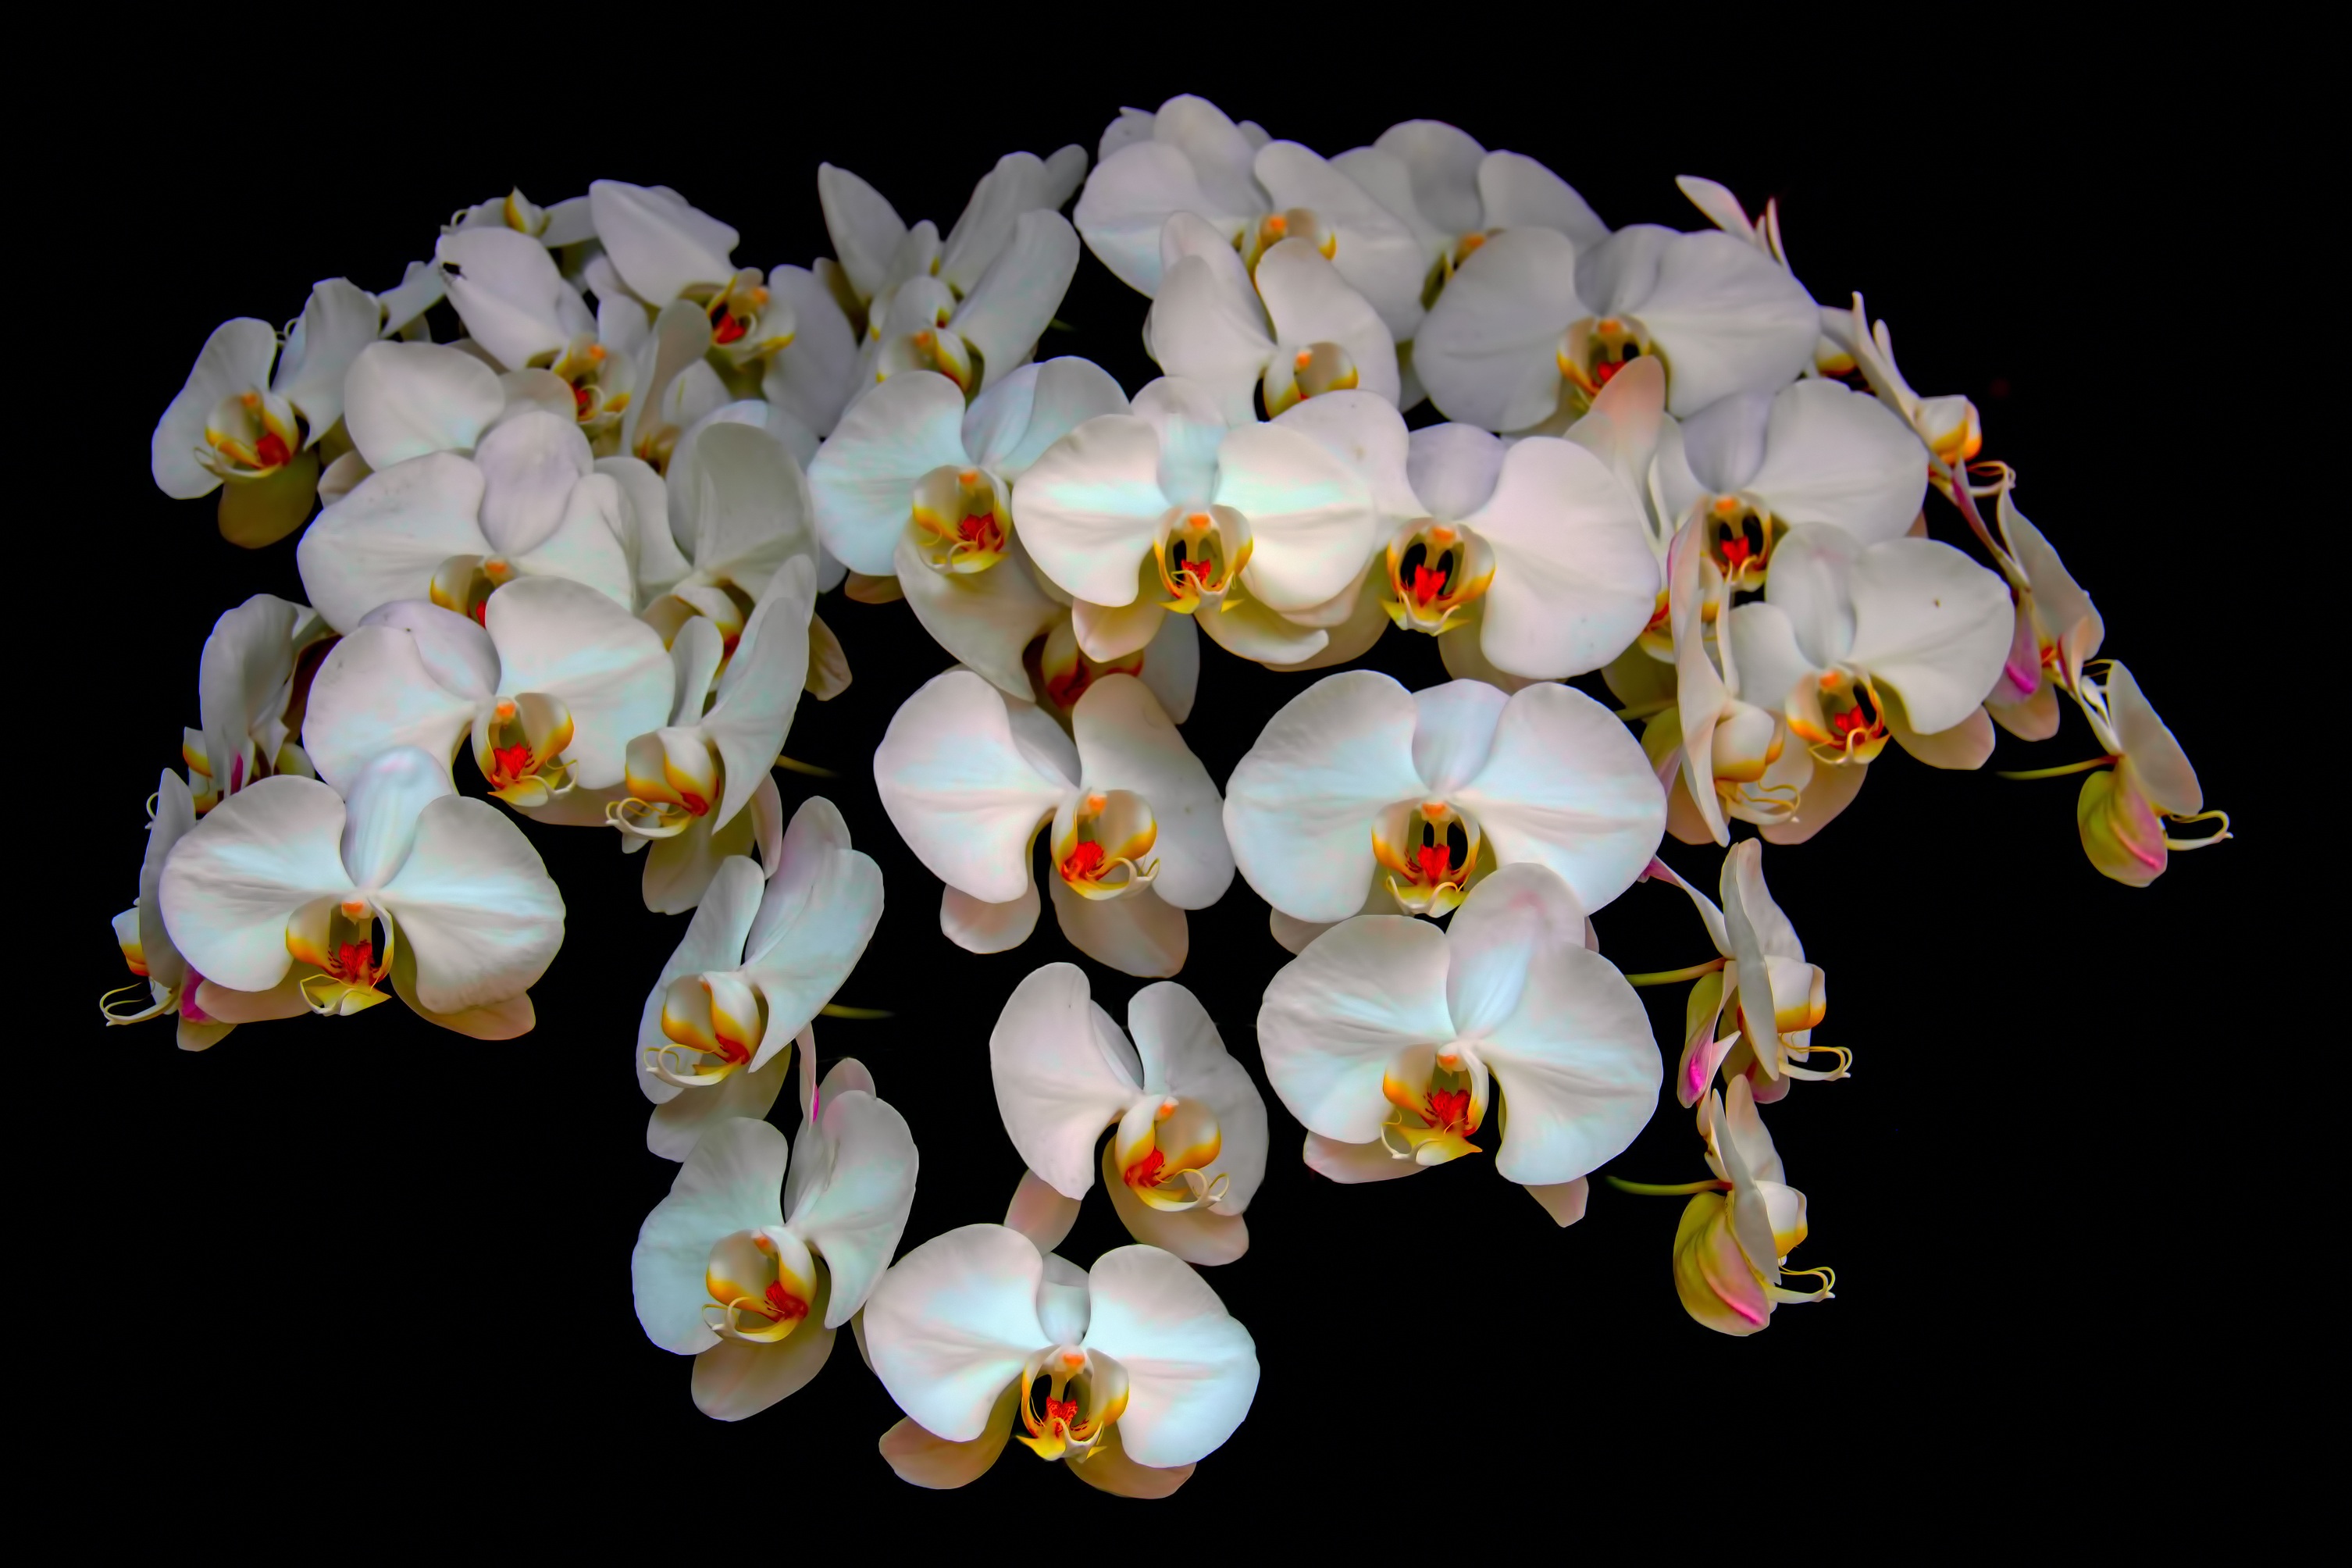
nature, blossom, plant, flower, petal, floral, natural, yellow, flora, orchid, orchids, macro photography, flowering plant, dendrobium, land plant, moth orchid